History of Penkridge

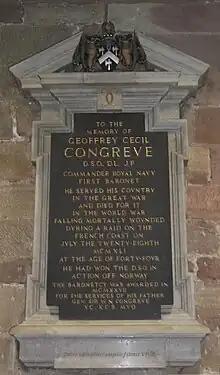
Memorial to Geoffrey Congreve, killed in action 1941

Economic and social life in medieval Penkridge were enacted within the manor, the basic territorial unit of feudal society, which regulated the economic and social relationships of its members and enforced the law on them. The manor was sometimes co-extensive with the village, but not always. Penkridge was initially a royal manor, a situation that still had real meaning in 1086, when Domesday found that the king had land and a mill at Penkridge being directly worked for him by a small team. The situation changed, probably in the 12th century, when one of the kings gave it as a fief to the Hose or Hussey family, paving the way for its subsequent grant to Archbishop Henry de Loundres, who divided it into lay and deanery manors for his family and ecclesiastical successors respectively. This did not go unchallenged, and the Husseys raised claims to Penkridge occasionally until the 16th century - a lingering dispute typical of feudal land tenure - although their actual possessions shrank to a couple of small holdings at Wolgarston. Penkridge manor and the Deanery Manor were by no means the only manors within Penkridge parish. In fact, there were many, of various sizes and tenures. A list of the different medieval manors and estates would include: